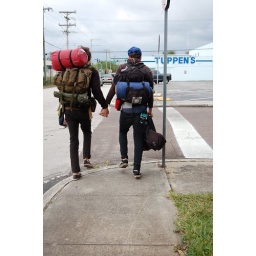
lover boys in lake worth